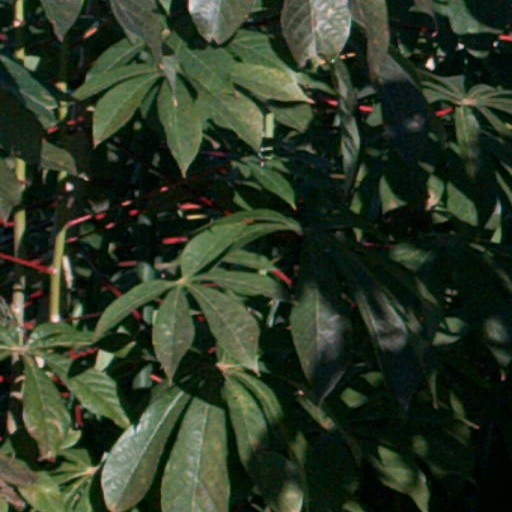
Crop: cassava